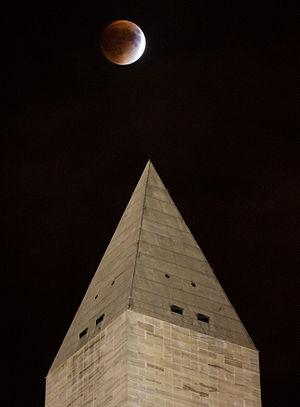
L'éclipse lunaire du 28 septembre 2015 est la deuxième et dernière éclipse de Lune de l'année 2015. Il s'agit d'une éclipse totale. Elle a lieu de 2 h 11 à environ 7 h dans la nuit de dimanche à lundi. Elle est la dernière d'une tétrade, soit une série de quatre éclipses totales consécutives ayant chacune lieu à environ six mois d'intervalle. Les trois autres se sont produites le 15 avril 2014, le 8 octobre 2014 et le 4 avril 2015.